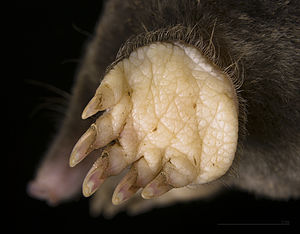
Muldvarpe / Beskrivelse
Forpoten hos europæisk muldvarp er udformet som en skovl
Muldvarpe er en familie i pattedyrsordenen ægte insektædere, tidligere i ordenen insektædere. Til familien regnes omkring 46 arter fordelt på 17 slægter i tre underfamilier. Der findes muldvarpe i Europa, Asien og Nordamerika. I det centrale Europa findes kun europæisk muldvarp. Mange, men ikke alle muldvarpe, lever i underjordiske gange som de selv graver. Nogle arter lever over jorden eller delvist i vand.